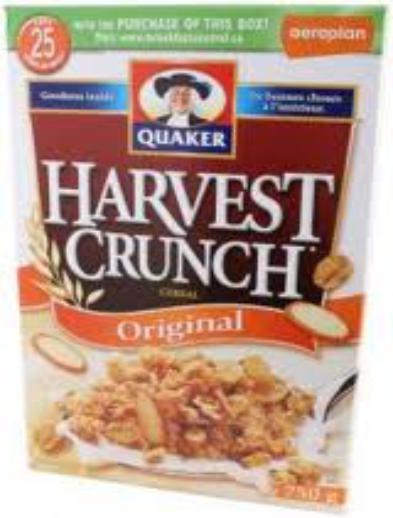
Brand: Harvest Crunch
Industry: Food